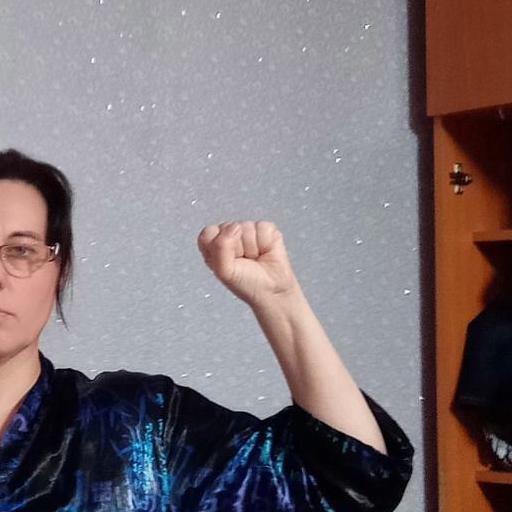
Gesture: fist